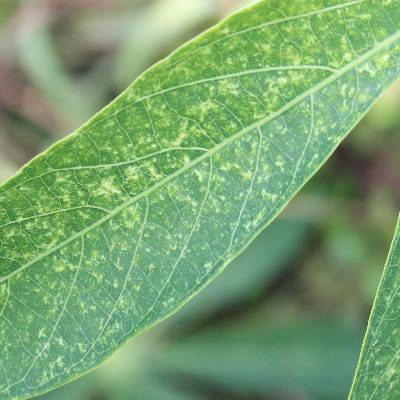
Crop: Cassava
Condition: green mite